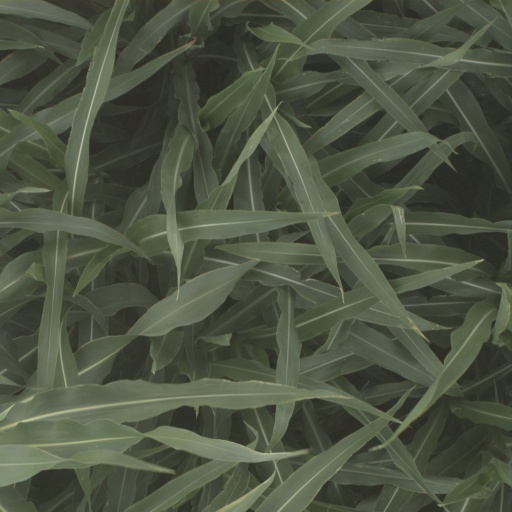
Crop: sorghum